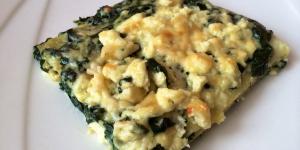
lasana de espinaca y ricotta